Zig Zag Girl

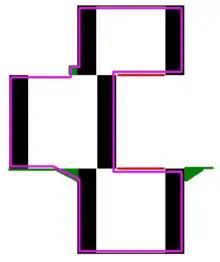
The design of the box creates a usable space (shown in pink) larger than the audience would expect. Black stripes down the front of the cabinet make this space appear narrower, and the blades (shown in red) do not extend all the way across. Apparent ornamentation on the box (shown in green) is hollow inside, providing the performer with more space.

The method of this trick was partially explained by Masked Magician Val Valentino as part of a Fox TV series called "". The trick hinges on two things: that people will not suspect the magician's assistant inside is key for the trick to work, and that the box is larger than it appears. Details are as follows: